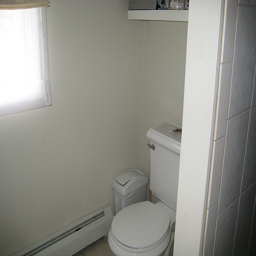
There is a toilet and a trash can in a bathroom.
A bathroom that has a toilet and window in it.
A toilet occupies a space in a bathroom.
A toilet and trash can behind a wall in the bathroom
A bathroom with a radiator, a garbage can and a toilet in it.